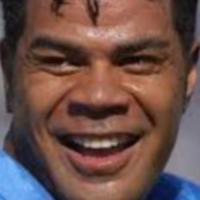
Age group: age 31-40